TXT-TV

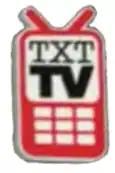
Logo used as the TXT-TV programming block

On September 13, 2007, TXT-TV launched as a programming block on Persona Communications system in Sudbury, Ontario for 5 weeks as a test run on Thursday, Friday, and Saturday nights from midnight to 4:00am EST on channel 13.